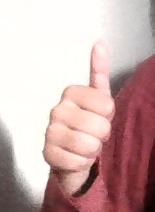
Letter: aleff